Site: brandenburg
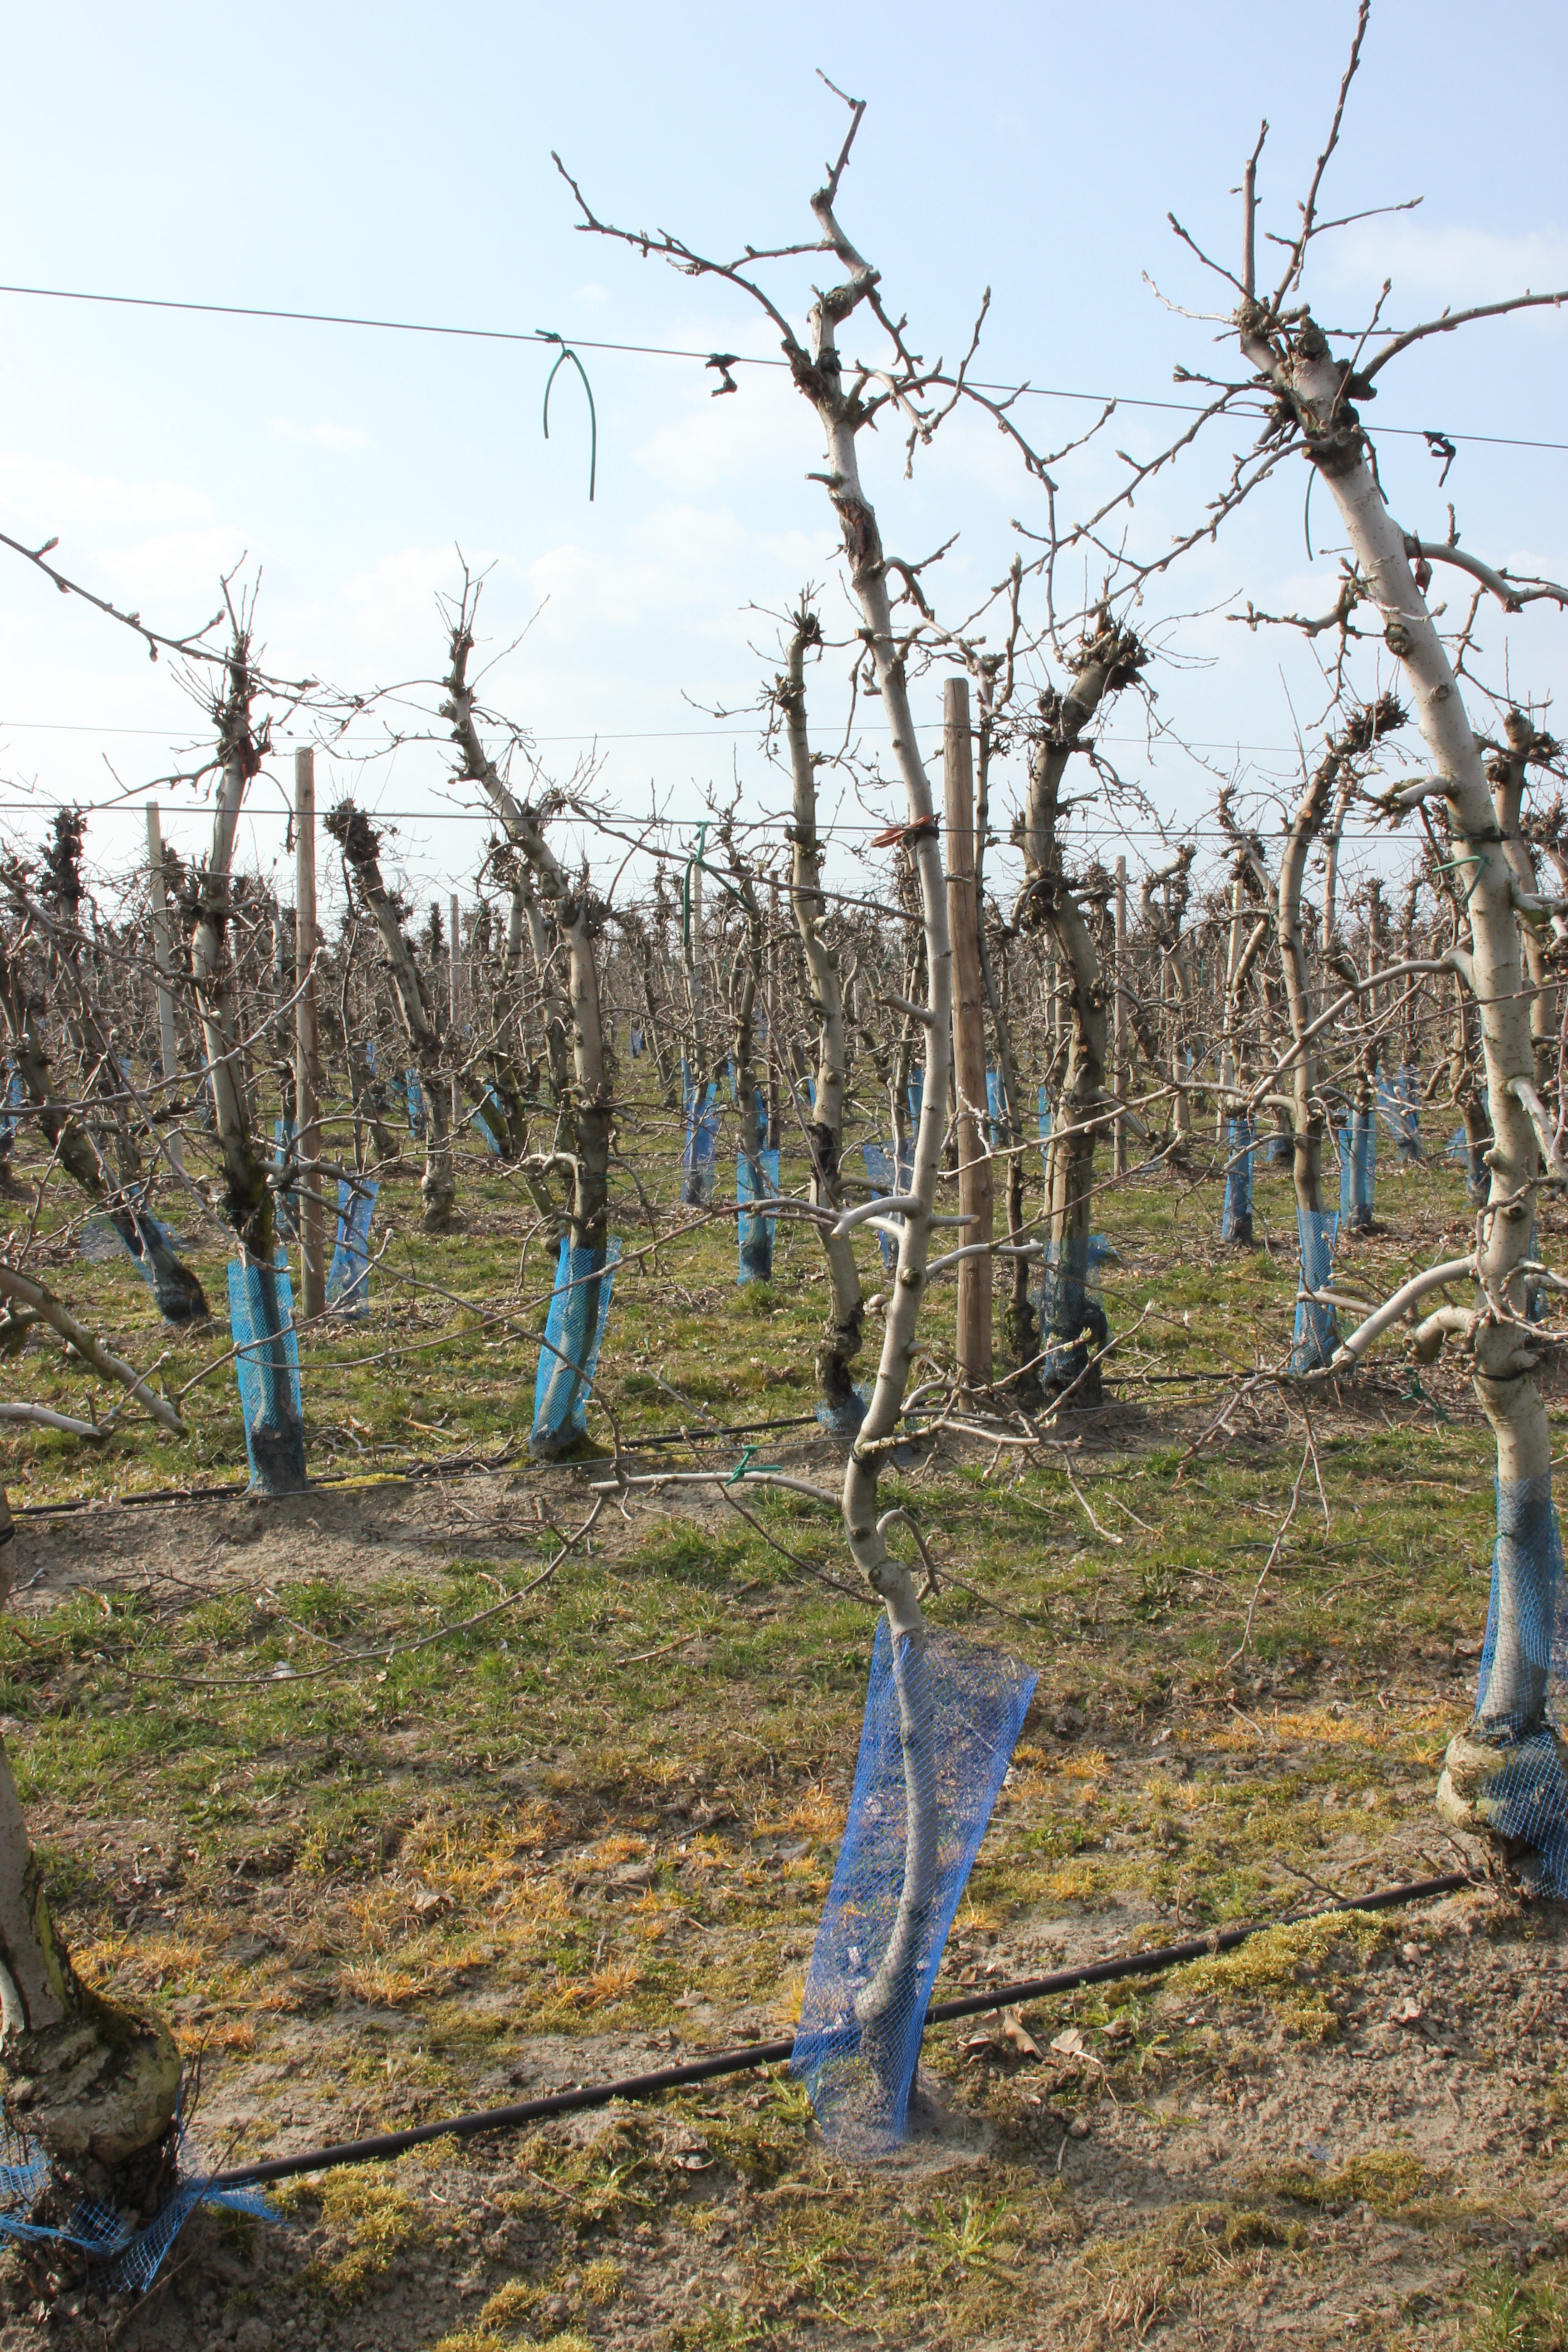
Growth stage (BBCH 03): Bud development